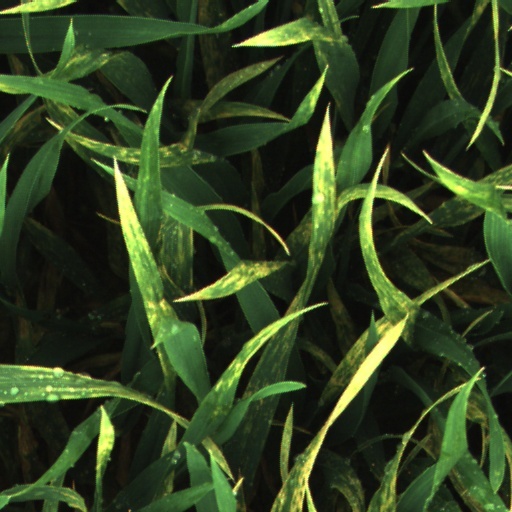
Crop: wheat